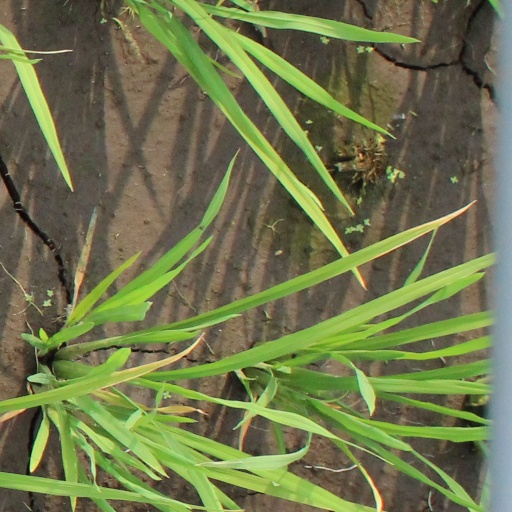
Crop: rice